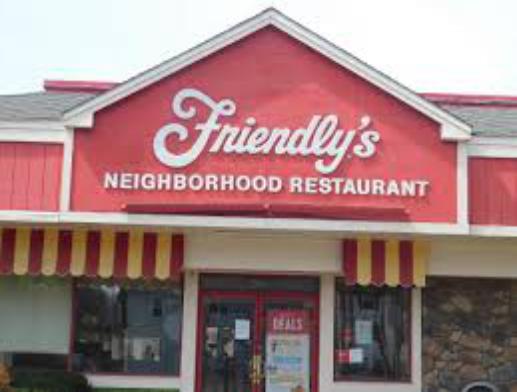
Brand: Friendly's
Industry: Food